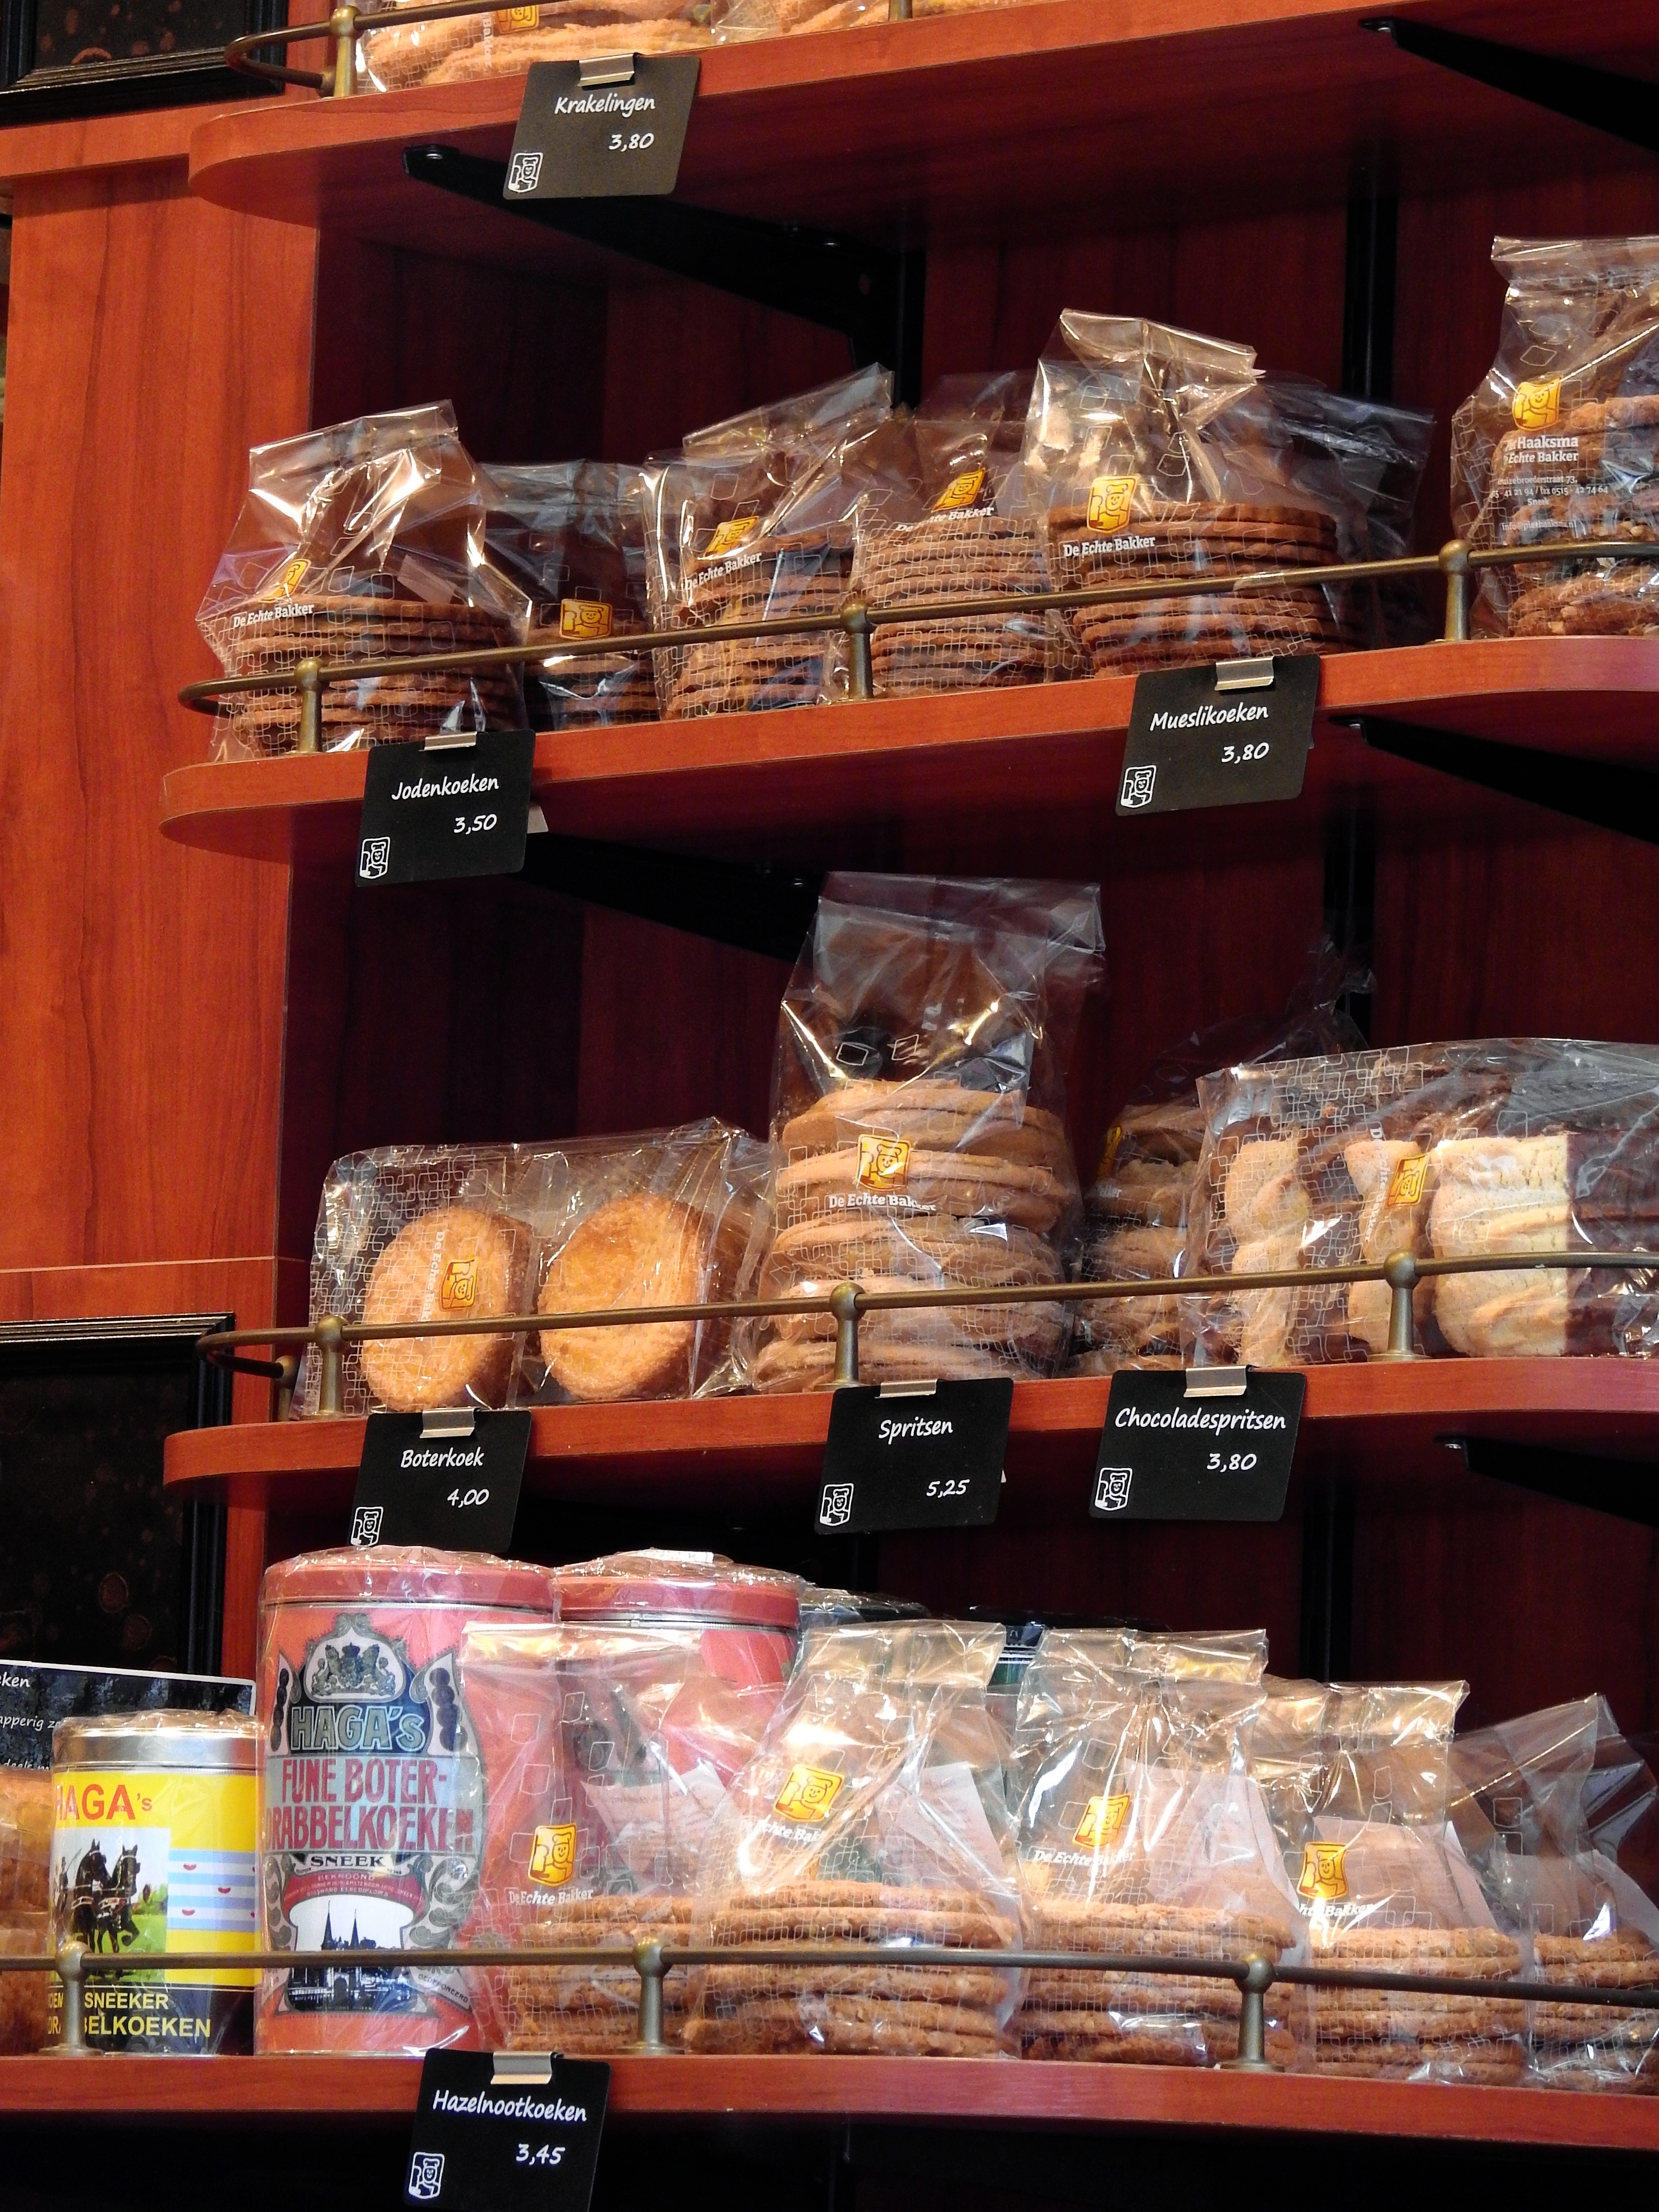
food, shelf, craft, bakery, bake, pastries, baker, sale, grocery store, delicatessen, baked goods, sale shelf